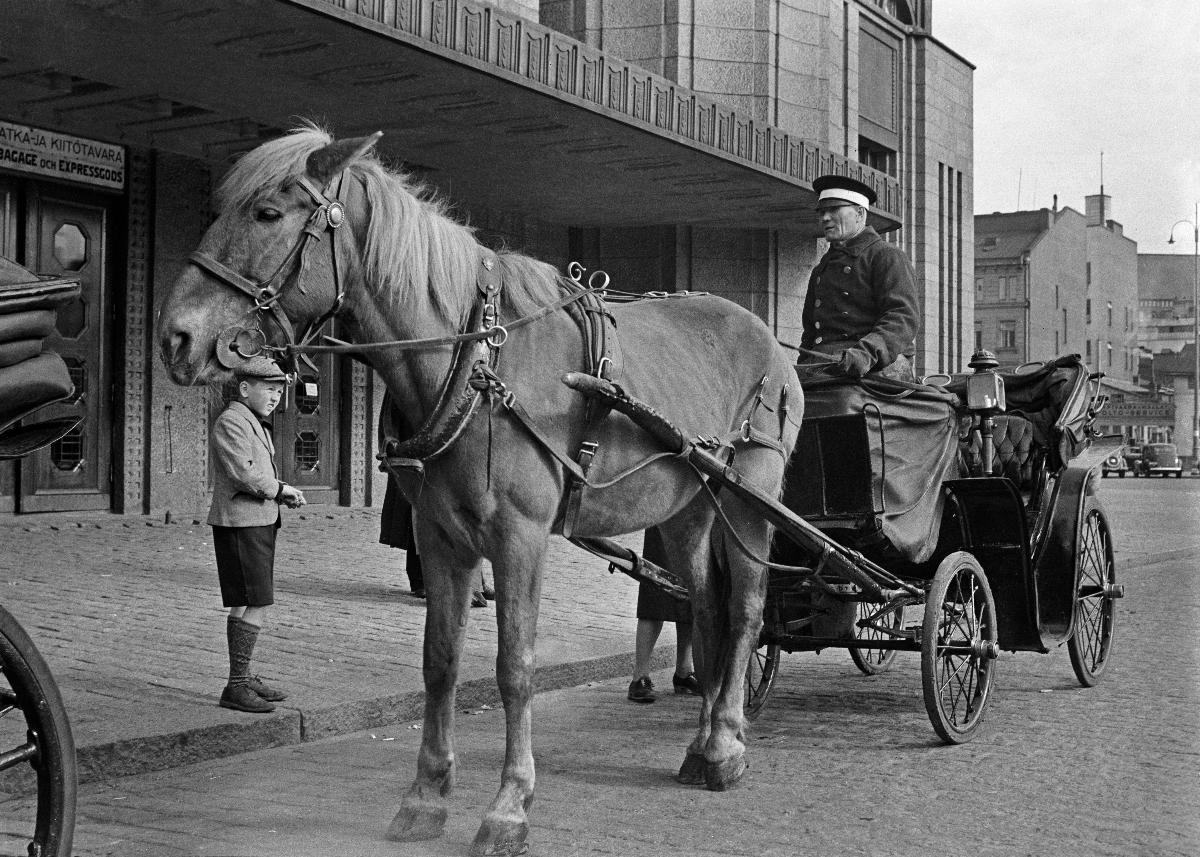
Hevoskärryt
Hästdroska; Horse drawn carriage
sisällön kuvaus: Hevoskärryt Helsingin rautatieasemalla toukokuussa 1940. content description: A horse drawn carriage at Helsinki railway station in May 1940. innehållsbeskrivning: Hästdroska vid Helsingfors järnvägsstation i maj 1940.
Kuvaaja: Sundström, Hugo, kuvaaja
Vuosi: 1940
Paikka: Suomi, Uusimaa, Helsinki, Rautatieasema
Aiheet: HBL; kärryt; hevonen; työ; hevosajoneuvot; kuskit; ohjastajat; hevoskuskit; vossikat; hevosajurit; carts; horse; work; horse-drawn vehicles; drivers (harness racing); carriages; horses; horse carriages; drivers; occupations; workers; coach drivers; kärror; häst; arbete; hästfordon; travkuskar; droskor; hästar; hästdroskor; förare; droskförare; yrken; kuskar